Auteur

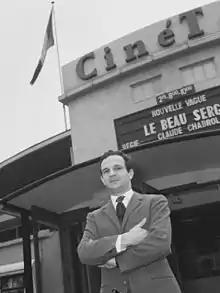
Film director and critic François Truffaut in 1965

Even before auteur theory, the director was considered the most important influence on a film. In Germany, an early film theorist, Walter Julius Bloem, explained that since filmmaking is an art geared toward popular culture, a film's immediate influence, the director, is viewed as the artist, whereas an earlier contributor, like the screenwriter, is viewed as an apprentice. James Agee, a leading film critic of the 1940s, said that "the best films are personal ones, made by forceful directors". Meanwhile, the French film critics André Bazin and Roger Leenhardt described that directors, vitalizing films, depict the directors' own worldviews and impressions of the subject matter, as by varying lighting, camerawork, staging, editing, and so on.